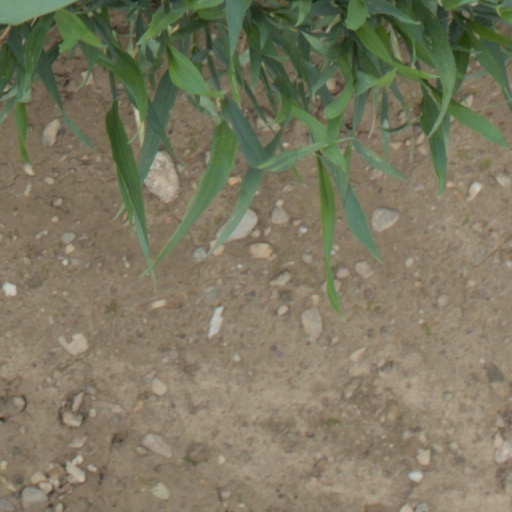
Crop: wheat